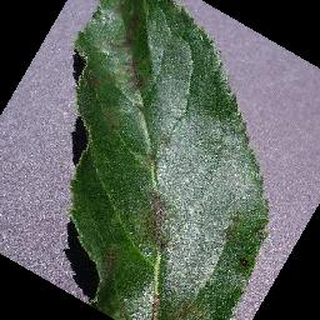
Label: apple_apple_scab